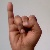
The image shows a hand gesture representing the letter 'I' in Indian Sign Language.